Typhoon Isa

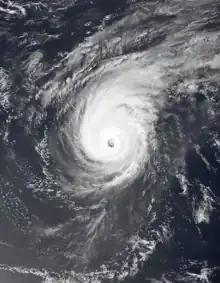
Typhoon Isa at peak intensity on April 20

Typhoon Isa was the first of a record eleven super typhoons to occur during the 1997 Pacific typhoon season. The second tropical cyclone of the season, Isa developed from a disturbance in the monsoon trough near the Caroline Islands on April 12. It moved erratically at first, though after attaining tropical storm status it curved westward due to the subtropical ridge to its north. Isa very gradually intensified, and on April 20 the typhoon reached peak 1-min winds of , as reported by the Joint Typhoon Warning Center; Japan Meteorological Agency reported maximum 10-min winds of . After turning northward, it accelerated to the northeast, and merged with a larger extratropical cyclone on April 24.